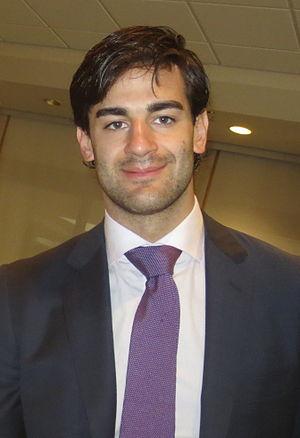
Le joueur de hockey américain Max Pacioretty en 2015.